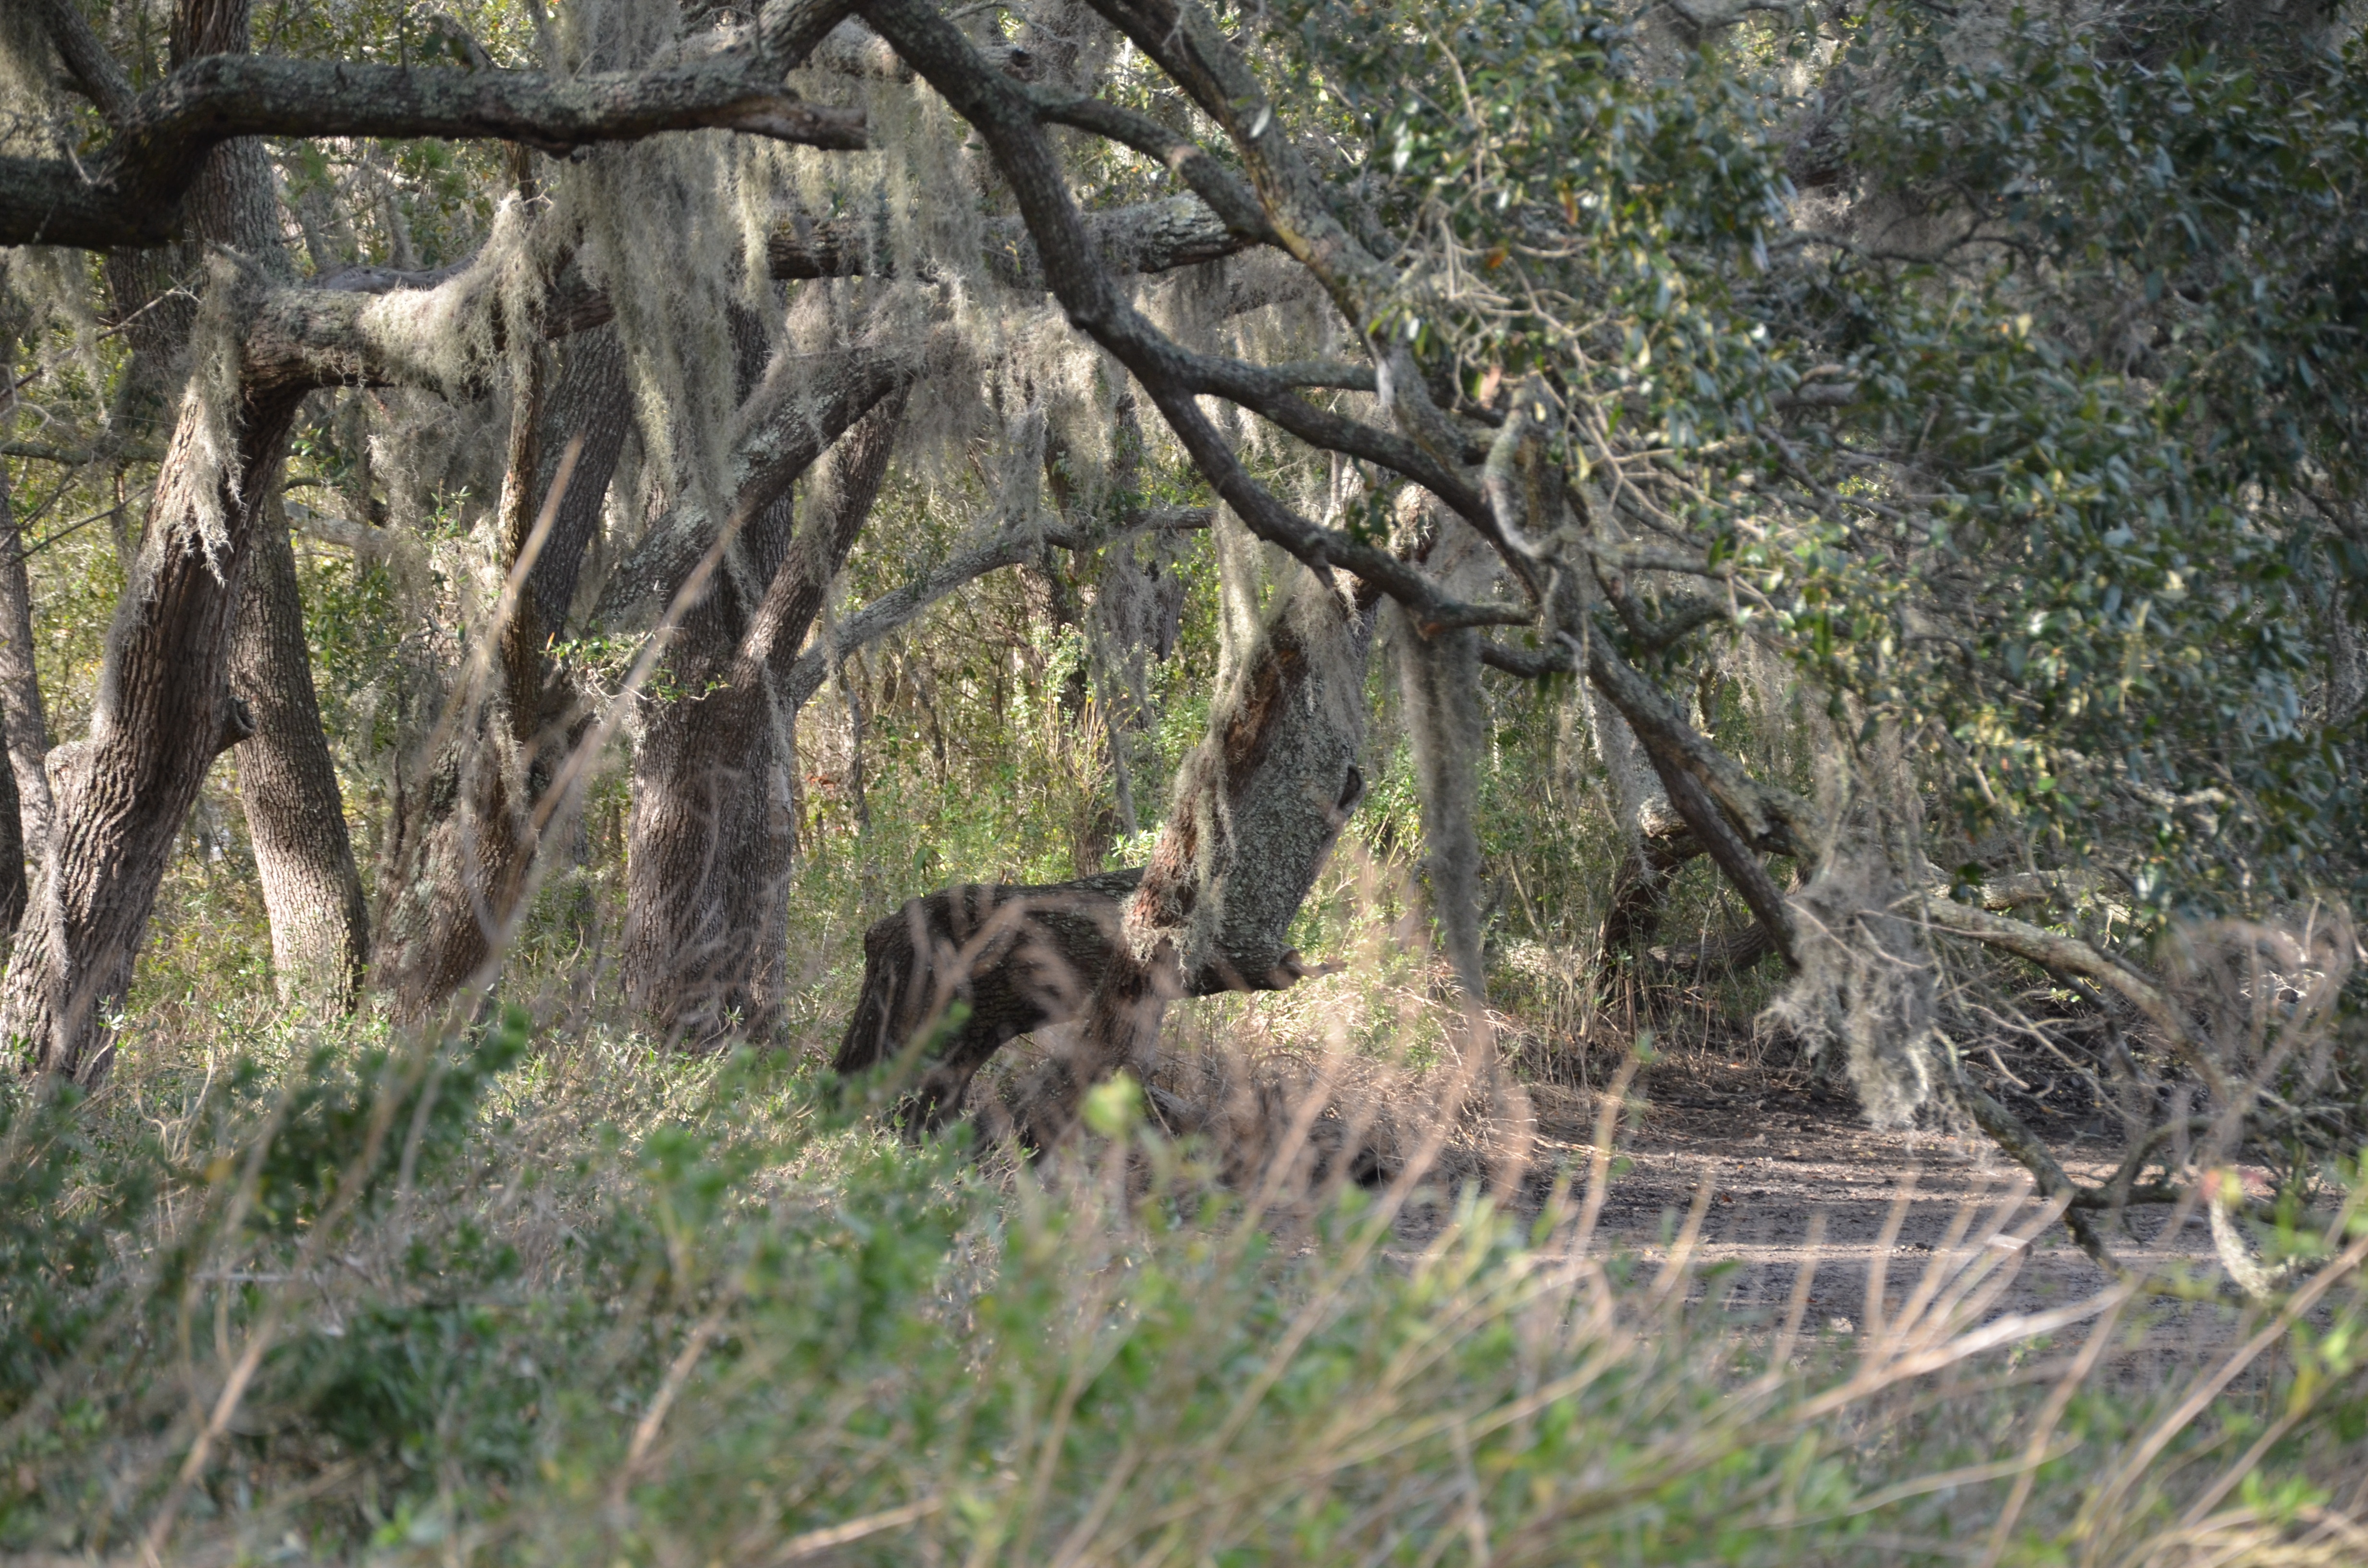
landscape, tree, nature, forest, grass, outdoor, wilderness, light, plant, sky, sun, field, sunlight, morning, summer, wildlife, environment, spring, green, jungle, color, season, fauna, savanna, trees, sunny, wetland, woodland, habitat, afternoon, safari, nobody, wild pigs, natural environment